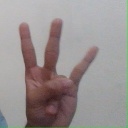
अक्षर: क्ष